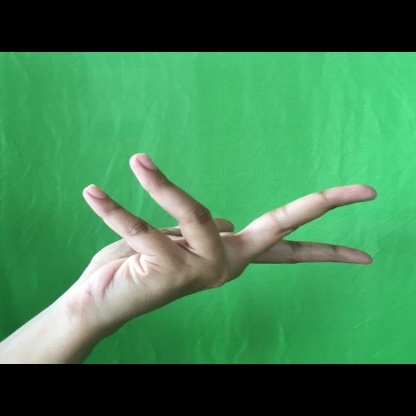
Mudra: Alapadmam